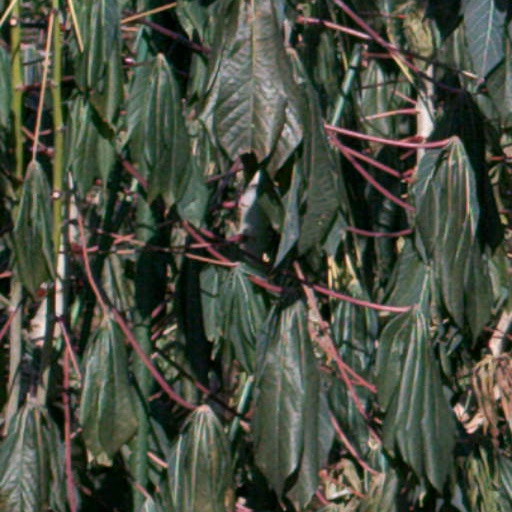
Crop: cassava